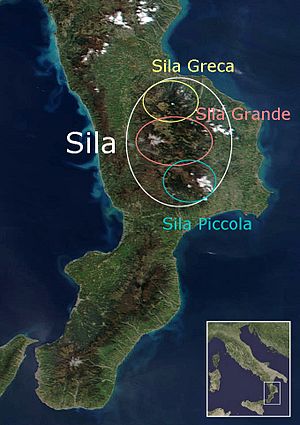
Sila (bjergkæde)
Silabjergene ligger på foden af den italienske støvle.
Sila er et bjergplateau og en historisk region i Calabrien i det sydlige Italien. Den ligger provinserne Crotone, Cosenza og Catanzaro. Bjergkæden inddeles i Sila Greca, Sila Grande og Sila Piccola. De højeste toppe er Botte Donato i Sila Grande og Monte Gariglione i Sila Piccola.